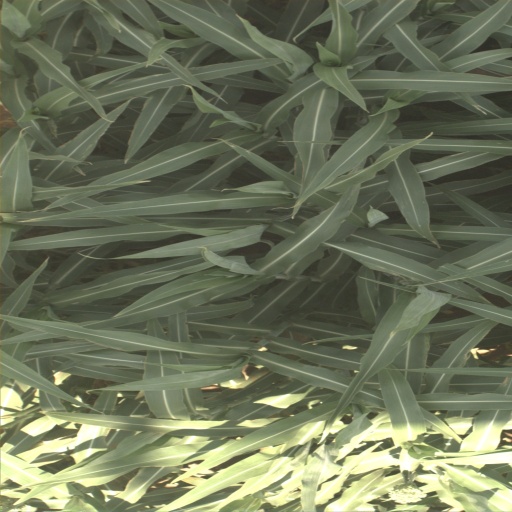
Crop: sorghum